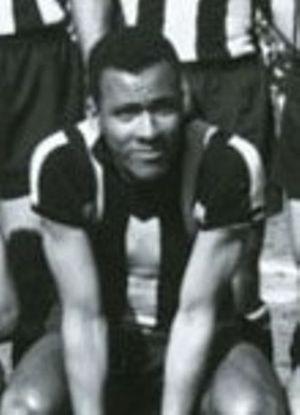
Le Club Atlético Peñarol est un club omnisports uruguayen basé à Montevideo. Il est particulièrement connu pour les succès de sa section football.
La Copa Libertadores de América, dont le nom officiel est CONMEBOL Libertadores Bridgestone à la suite d'un partenariat, est une compétition annuelle de football créée en 1960, organisée par la Confederación Sudamericana de Fútbol et regroupant les meilleurs clubs du continent sud-américain. C'est la compétition sportive interclubs la plus prestigieuse d'Amérique du Sud devant la Copa Sudamericana. Elle est perçue comme l'équivalent de la Ligue des champions européenne.